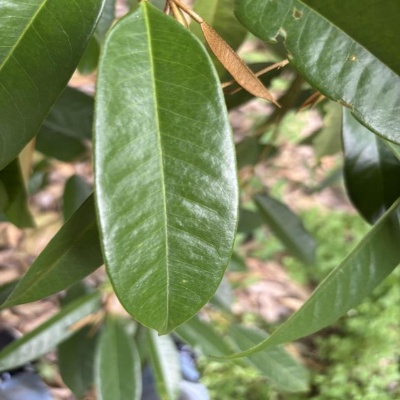
Label: Leaf_Healthy